The Rage (1997 film)

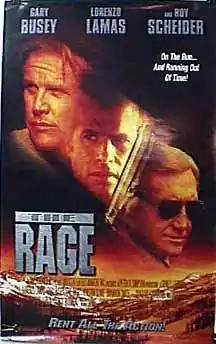
U.S. release poster

The Rage is a 1997 Canadian–American action-thriller film directed by Sidney J. Furie, starring Lorenzo Lamas, Gary Busey, Kristen Cloke, and Roy Scheider. The film follows a pair of FBI agents who are tasked with pursuing a murderous militia driven mad by their experiences in the Vietnam War.